Pentium D

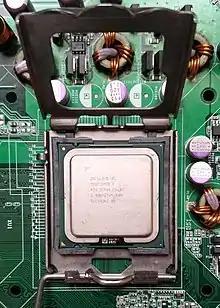
Intel Pentium D 930 3.00GHz on an Intel D945GCCR motherboard

The last generation of Pentium D branded processors was Presler released on January 16, 2006, identified by the product code 80553, and made of two 65 nm process cores found also in Pentium 4 branded Cedar Mill CPUs. Presler introduced the multi-chip module, or MCM, which consisted of two single-core dies placed next to each other on the same substrate package. This allowed Intel to produce these processors at a reduced production cost as a result of higher yields. Presler was supported by the same chipsets as Smithfield. It was produced using 65 nm technology similar to Yonah. Presler communicated with the system using an 800 MT/s FSB, and its two cores communicated also using the FSB, just as in Smithfield. Presler also included Intel VT-x (formerly Vanderpool) – although this was limited to the 9x0 models, and not in the 9x5 models– Intel 64, XD bit, and Enhanced Intel SpeedStep Technology (EIST). Presler was released in the first quarter of 2006 with a 2×2 MB Level 2 cache. Its models included 915, 920, 925, 930, 935, 940, 945, 950 and 960 (with a respective 2.8, 2.8, 3.0, 3,0, 3.2, 3.2, 3.4, 3.4, and 3.6 GHz clock frequency).